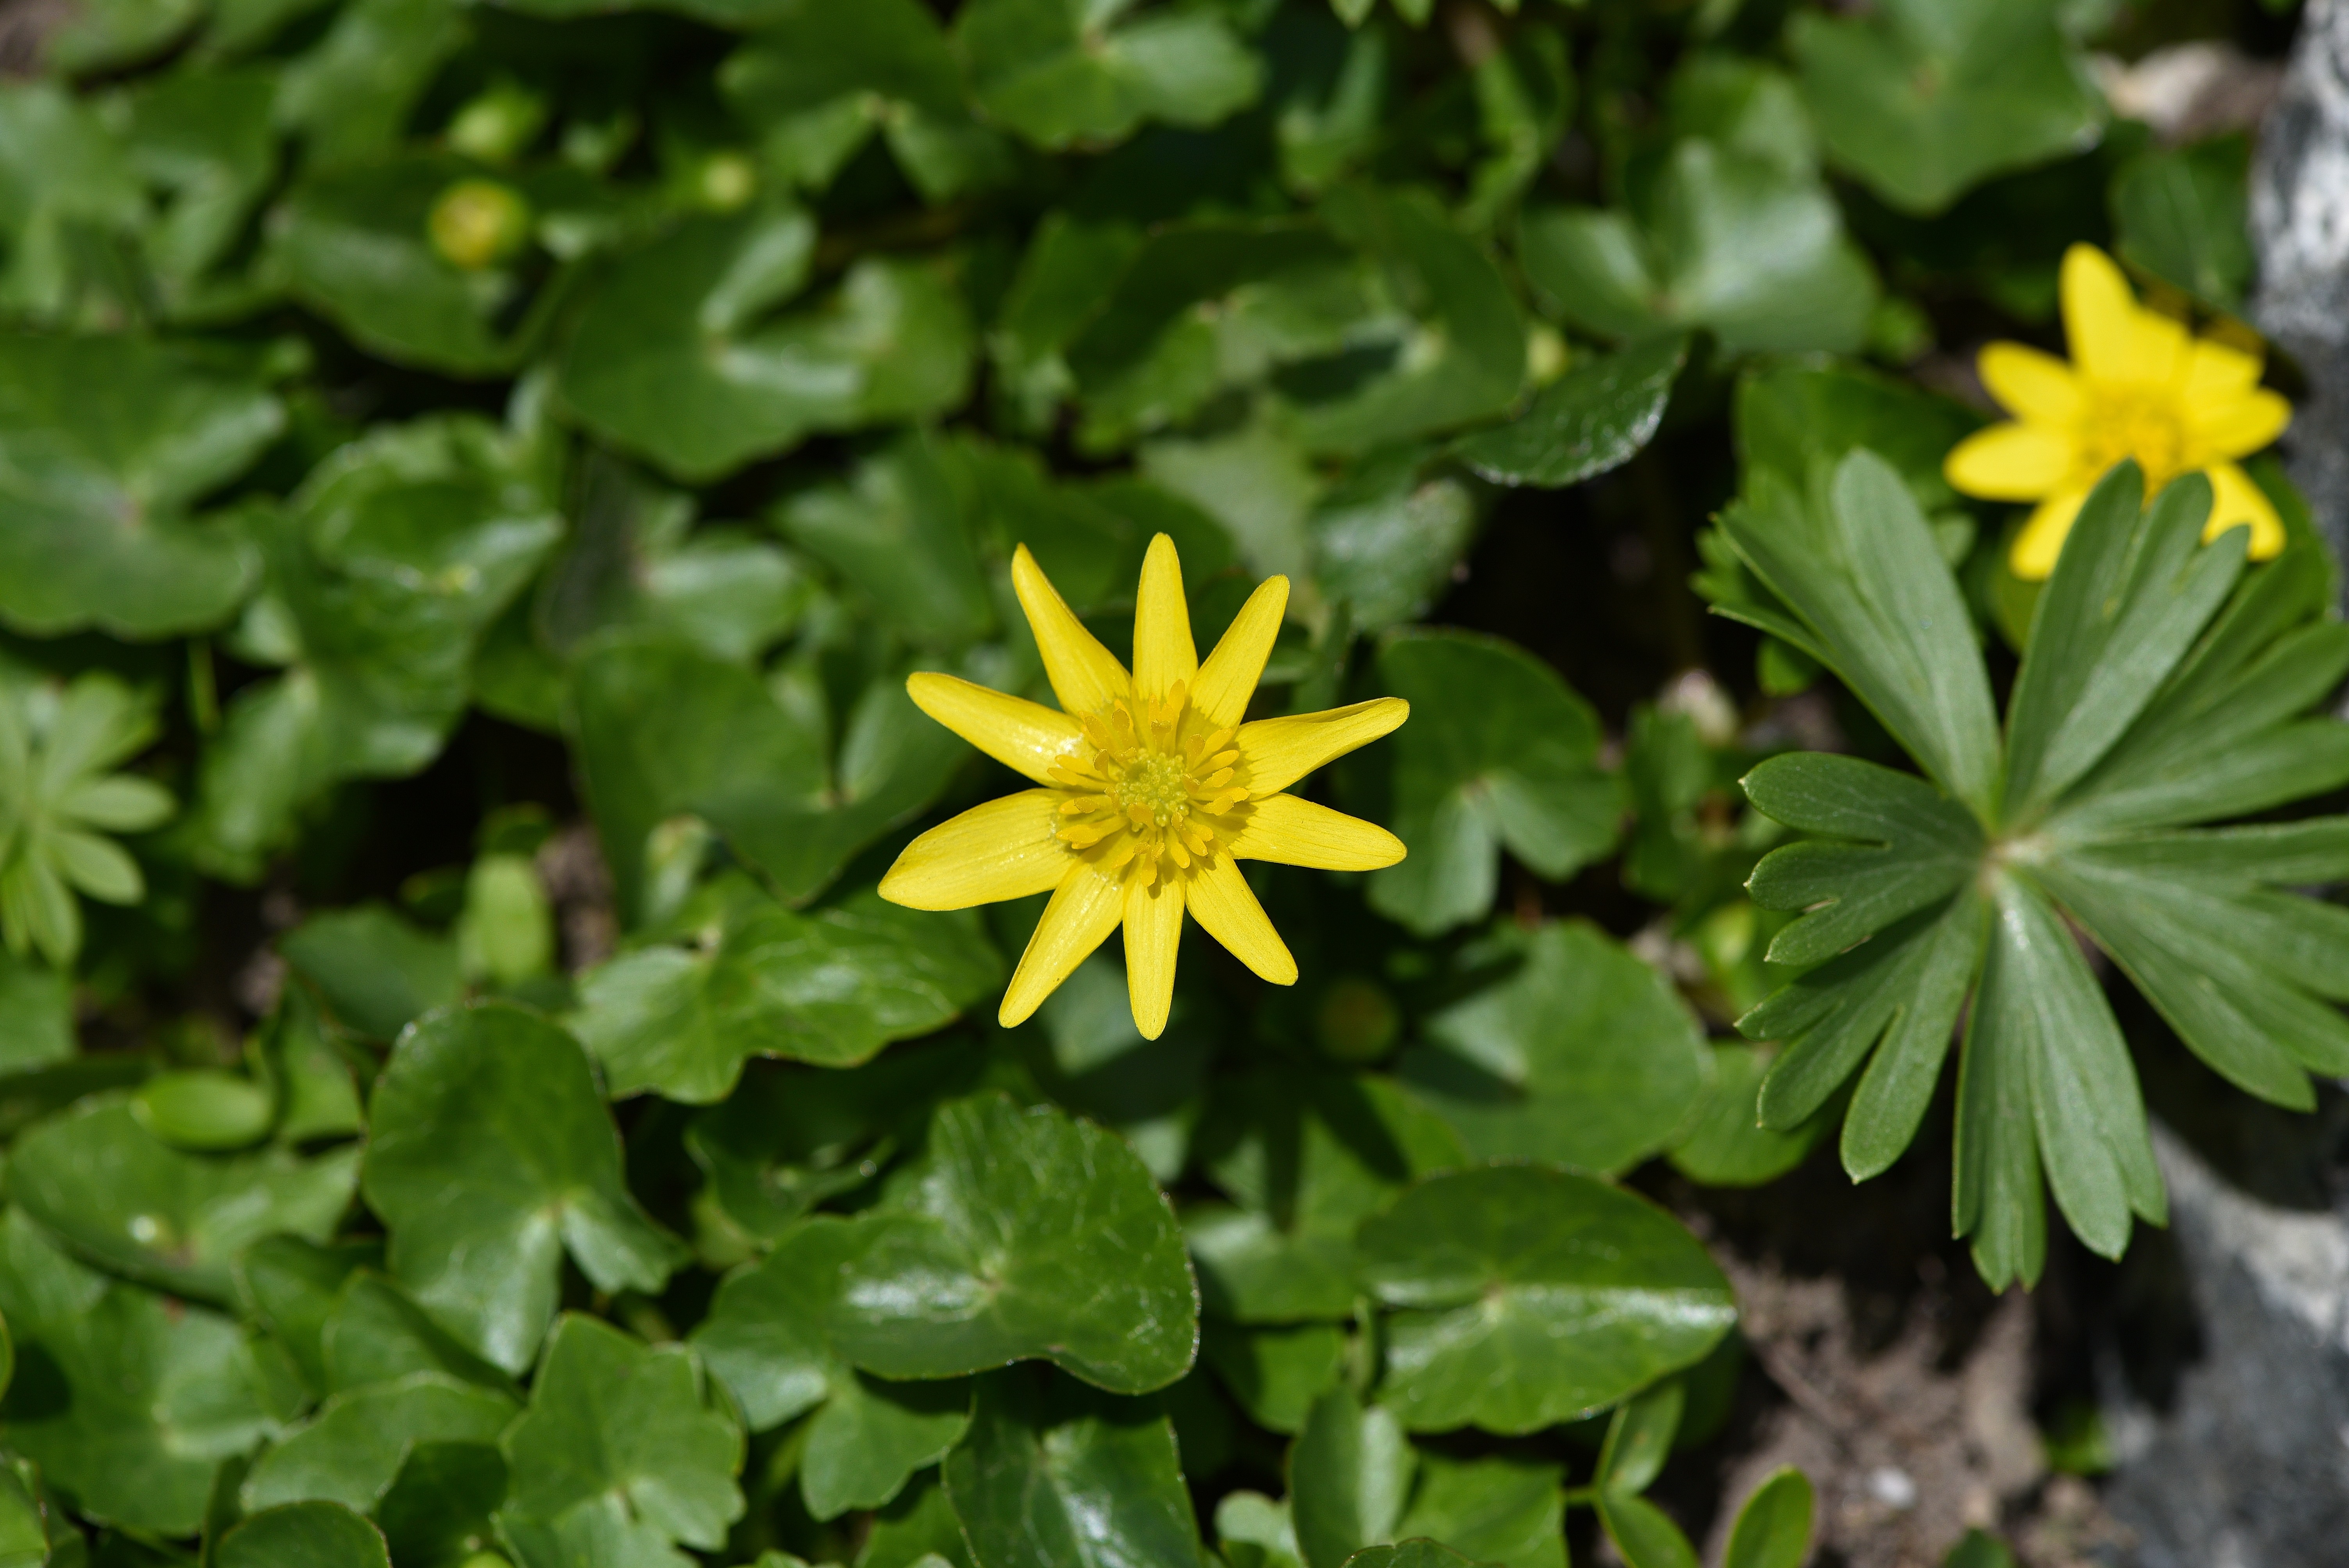
nature, plant, leaf, flower, spring, green, macro, botany, yellow, garden, flora, yellow flower, wildflower, shrub, early bloomer, spring flower, flowering plant, annual plant, land plant, flock block herb